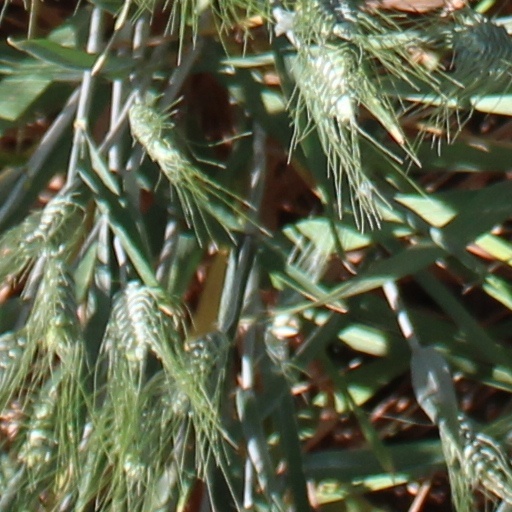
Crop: wheat